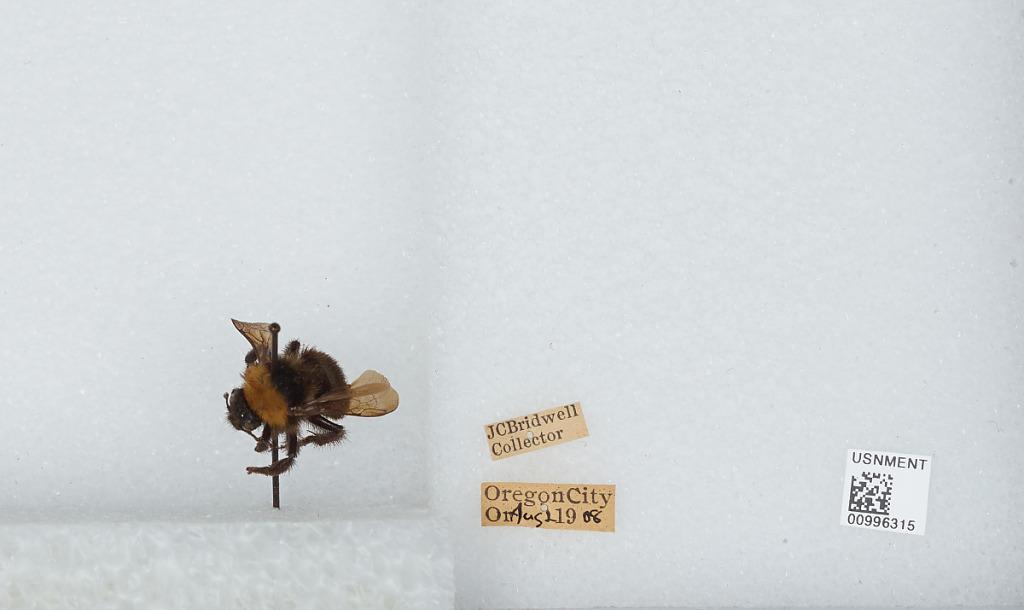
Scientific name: Bombus (Fervidobombus) californicus Smith
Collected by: J. Bridwell
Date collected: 1908-8-2
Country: United States
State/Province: Oregon
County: Clackamas
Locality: Oregon City
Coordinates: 45.3572, -122.607